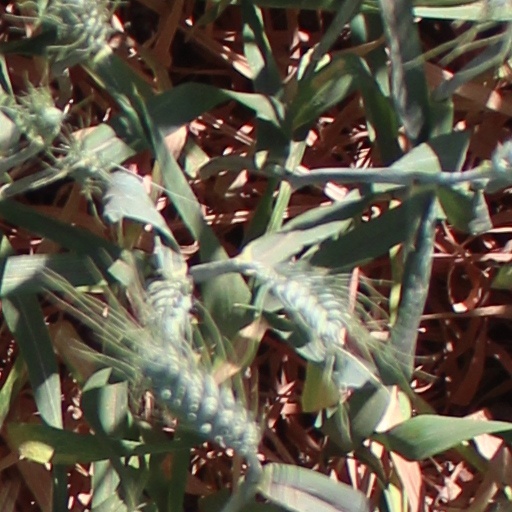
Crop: wheat